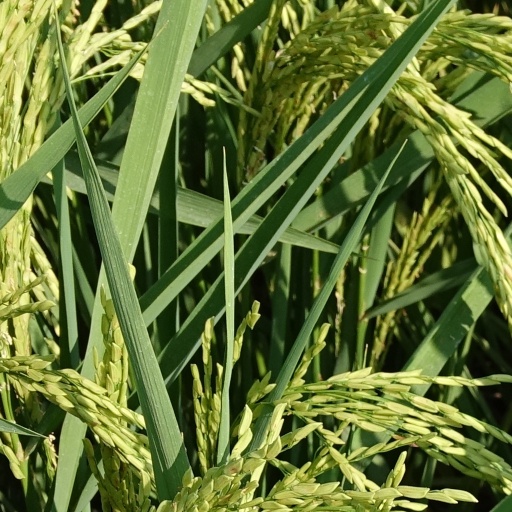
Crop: rice